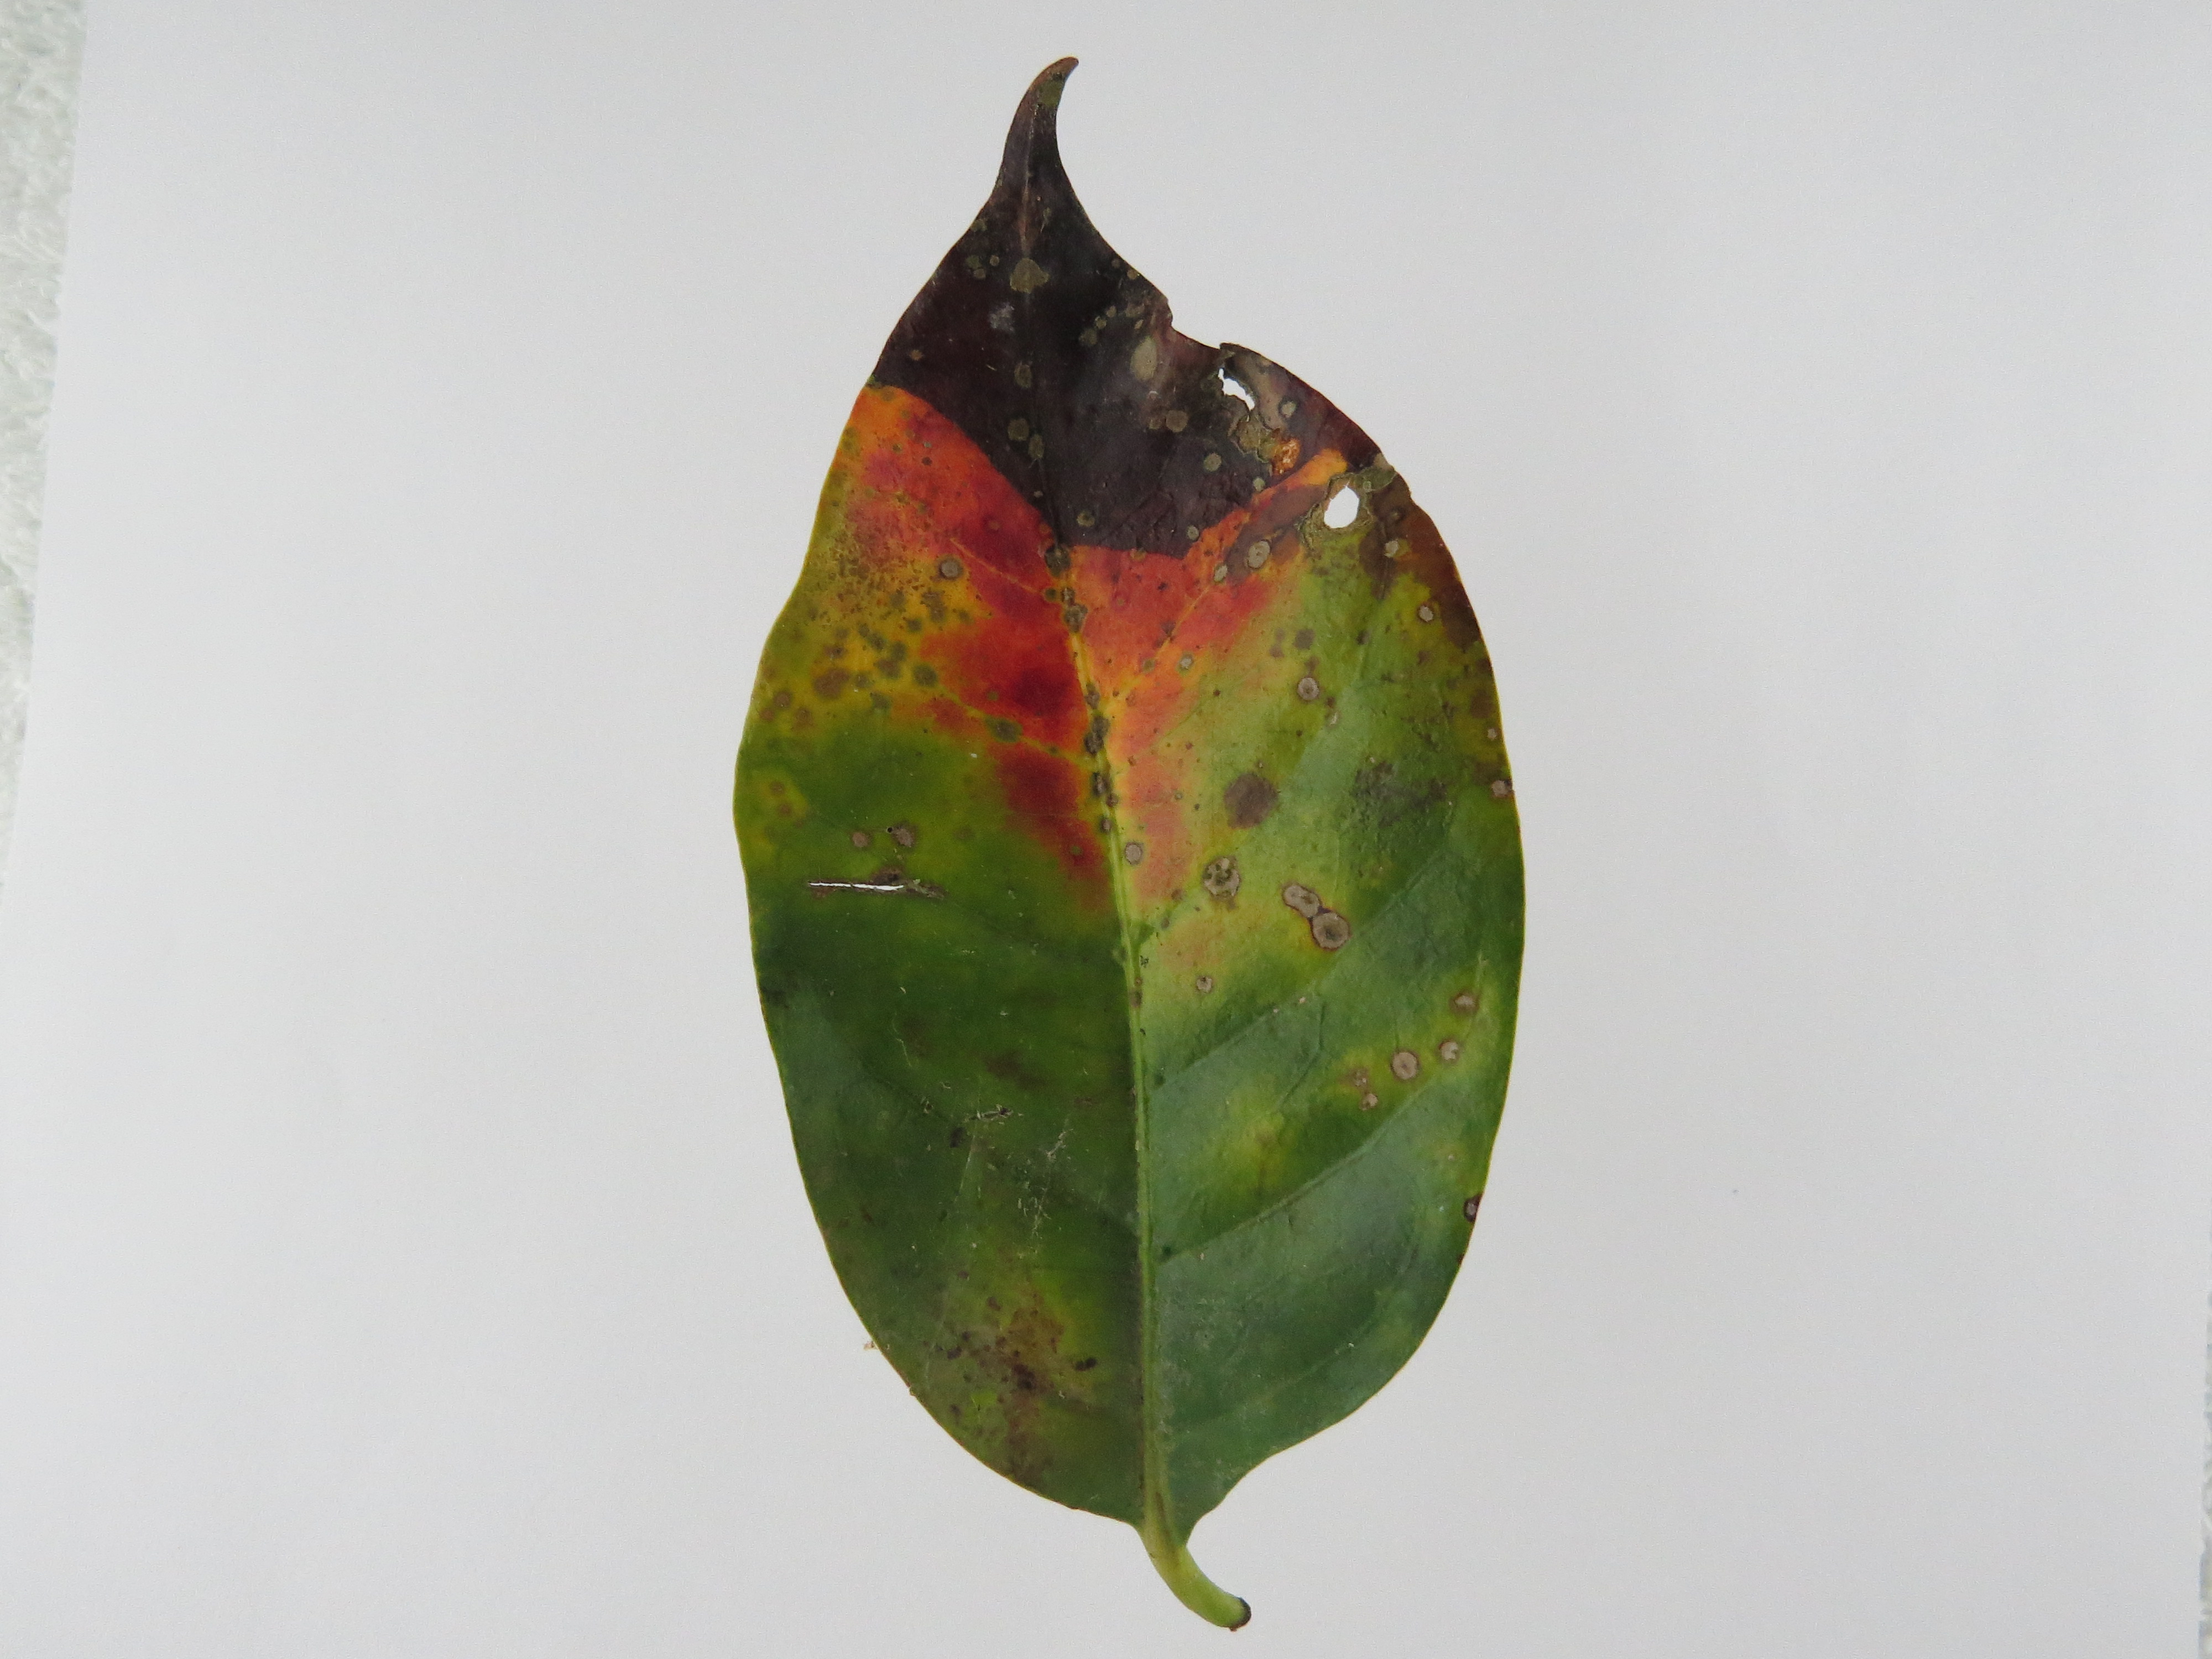
Label: phosphorus-P